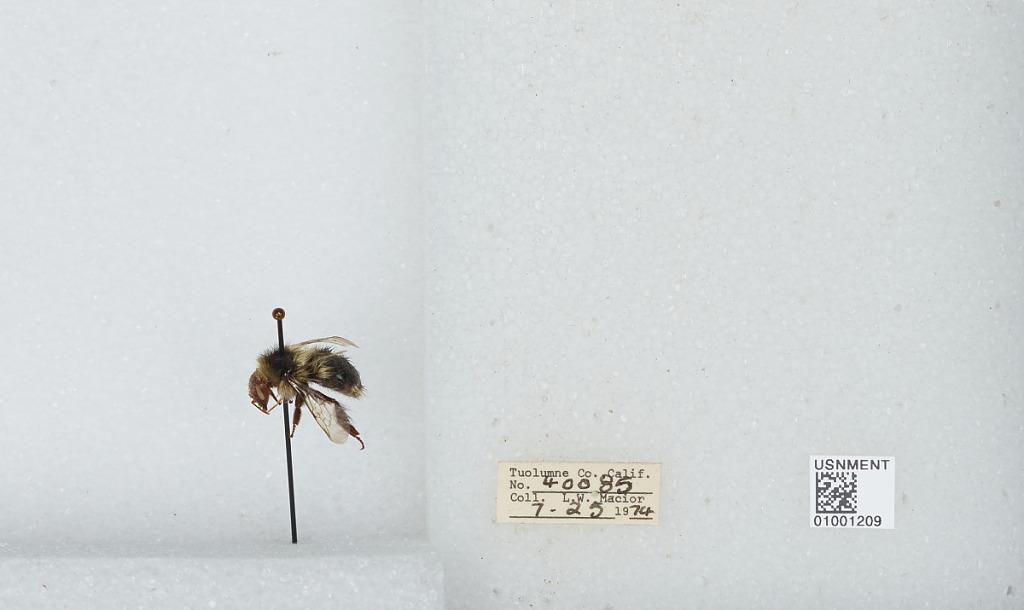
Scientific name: Bombus (Pyrobombus) flavifrons Cresson
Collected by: L. Macior
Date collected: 1974-7-25
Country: United States
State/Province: California
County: Tuolumne
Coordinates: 38.02, -119.94